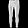
Label: Trouser